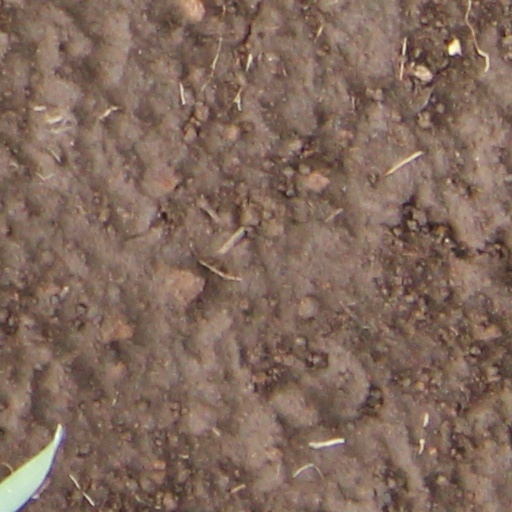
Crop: wheat